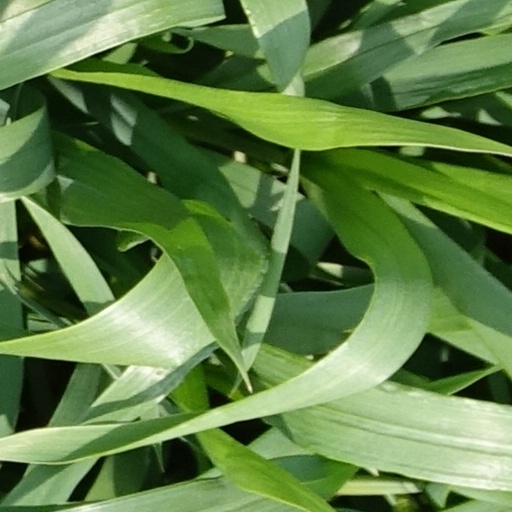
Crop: wheat